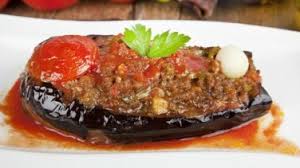
Yemek: karniyarik